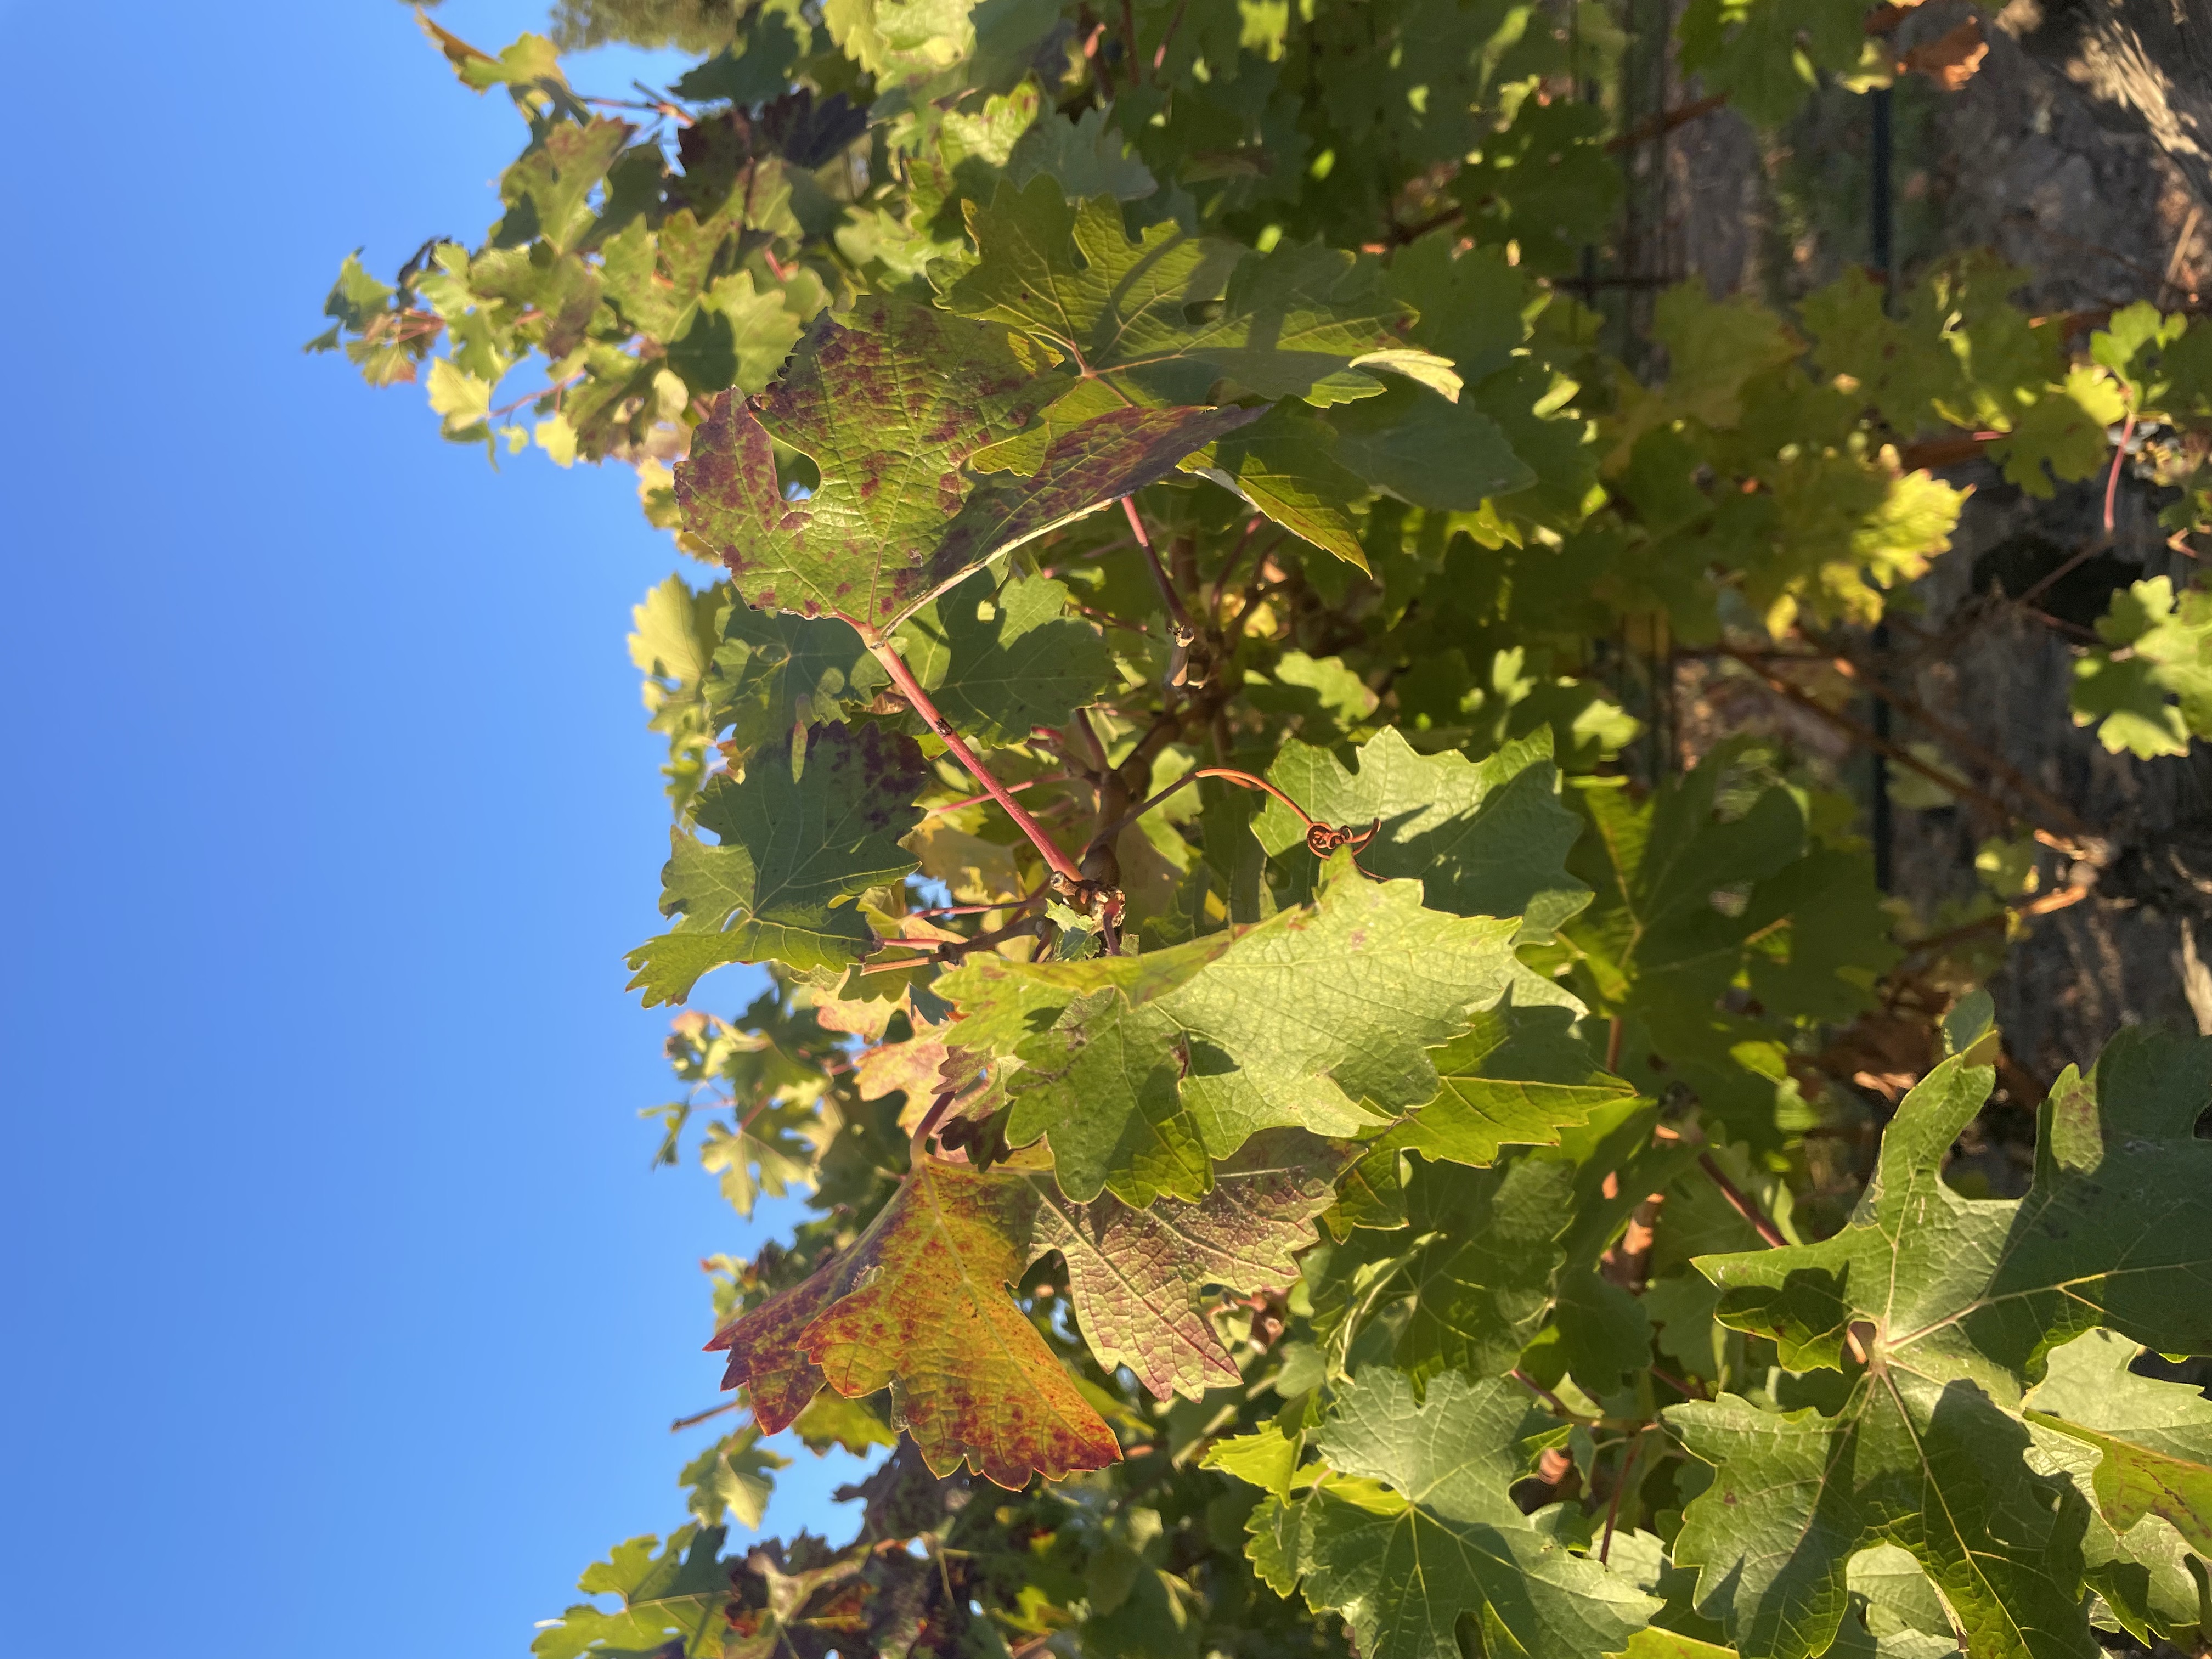
Label: Leafroll 3